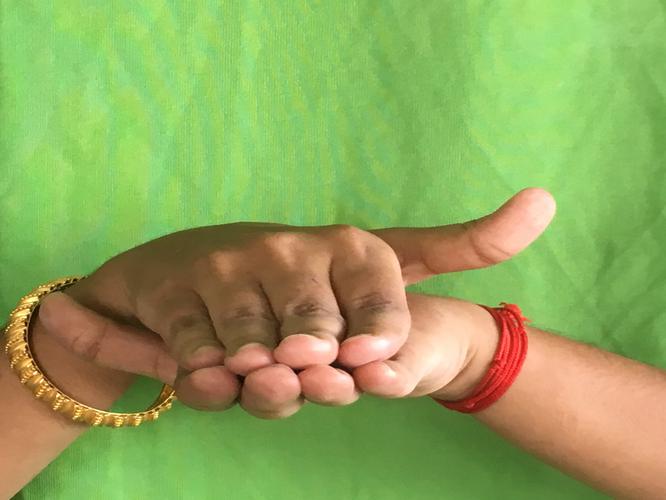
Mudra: Matsya
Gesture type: double_hand